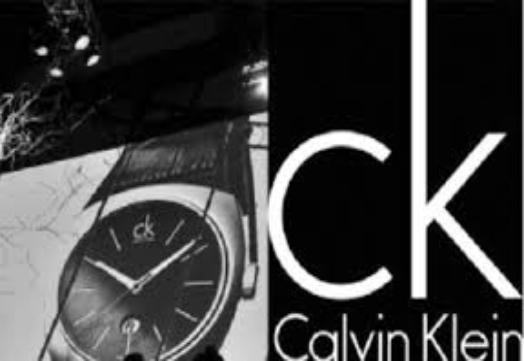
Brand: Ck Calvin Klein-2
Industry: Clothes